Grand Duke Vladimir Alexandrovich of Russia

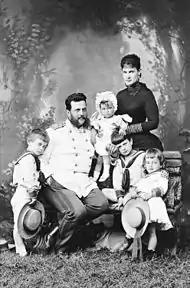
Grand Duke Vladimir with his wife and children in 1884. The children, from left to right: Boris, Elena, Kirill and Andrei.

Grand Duke Vladimir occupied important military positions during three reigns. He experienced battle in the Russo-Turkish War of 1877–1878, taking part in the campaign alongside his father and his brothers Alexander and Sergei. He fought against the Turkish troops as the commanding officer of the XII Corps of the Russian army. However, his military career interested him less than art and literature. In 1880 his father appointed him President of the Imperial Academy of Fine Arts. He also became a member of the Academy of Science and an agent of the Rumyantsev Museum. Grand Duke Vladimir was in the Imperial capital when his father was assassinated and succeeded by Alexander III in 1881. It fell upon Vladimir, who regained his composure more quickly than his brother, to announce their father's death to the public. Vladimir inherited his father's personal library, which the Grand Duke added to his large book-collection that was arranged in three libraries at the Vladimir Palace. (After the Russian Revolution of 1917 these books were sold off randomly by weight and currently form part of several American university-collections.)